Fear the Walking Dead season 6

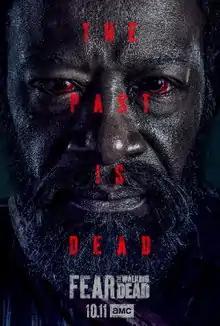
Promotional poster

The sixth season of "Fear the Walking Dead", an American horror-drama television series on AMC, premiered on October 11, 2020, and concluded on June 13, 2021, consisting of sixteen episodes. The series is a companion series to "The Walking Dead", which is based on the comic book series of the same name by Robert Kirkman, Tony Moore, and Charlie Adlard. The executive producers are Kirkman, David Alpert, Greg Nicotero, Gale Anne Hurd, Scott M. Gimple, Andrew Chambliss, and Ian B. Goldberg, with Chambliss and Goldberg as showrunners for the third consecutive season.